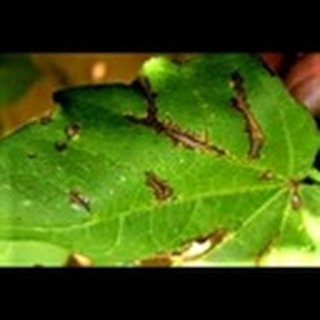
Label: cotton_bacterial_blight